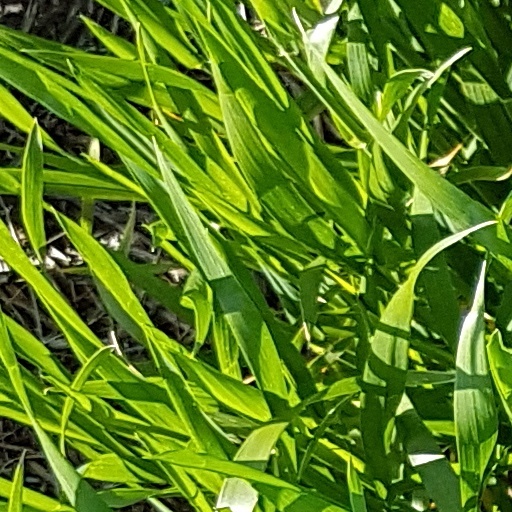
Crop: wheat